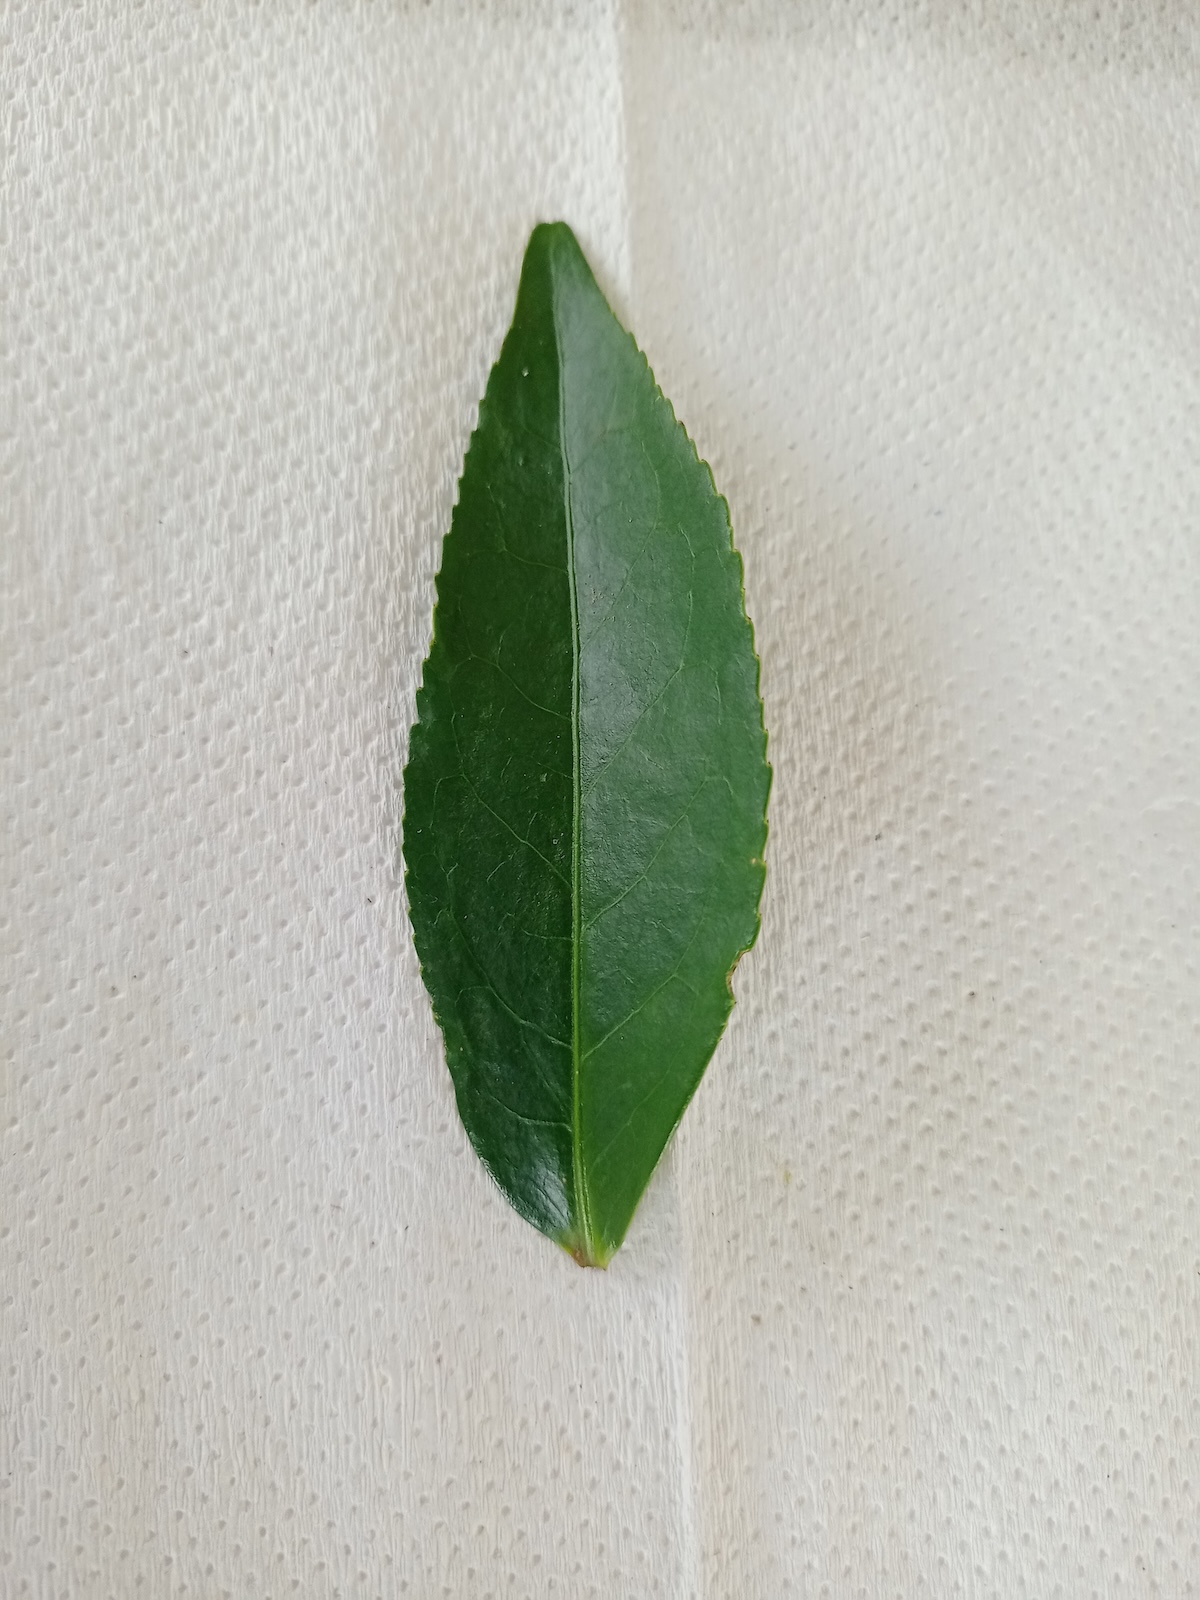
Label: Healthy leaf